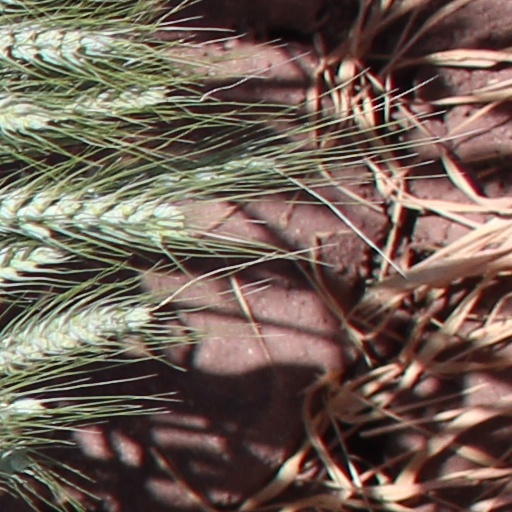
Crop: wheat